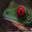
Label: frog